Haval Big Dog

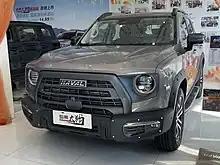
Haval Big Dog Hunting Edition

The Haval Big Dog was unveiled at the 2020 Chengdu Auto Show, offered with both front-wheel-drive and four-wheel-drive drivetrain. Despite the Big Dog being the successor of the Haval H5, the Big Dog is a crossover SUV built on the unibody L.E.M.O.N. platform shared with the third generation Haval H6 and Haval Jolion instead of the older Haval H5's body-on-frame platform. The Big Dog uses a transversely mounted engine, and it uses McPherson suspension for the front axle and multi-link suspension for the rear axle.